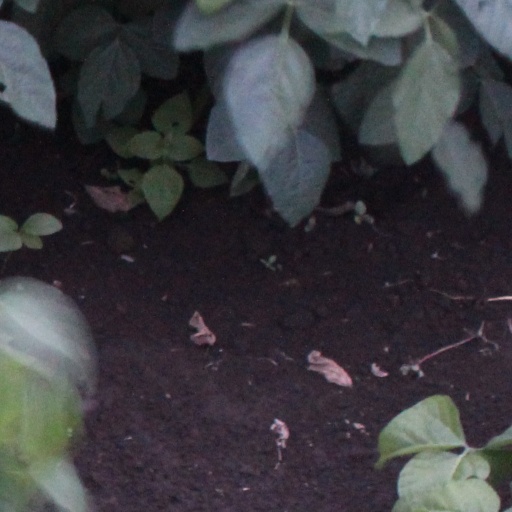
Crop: soybean